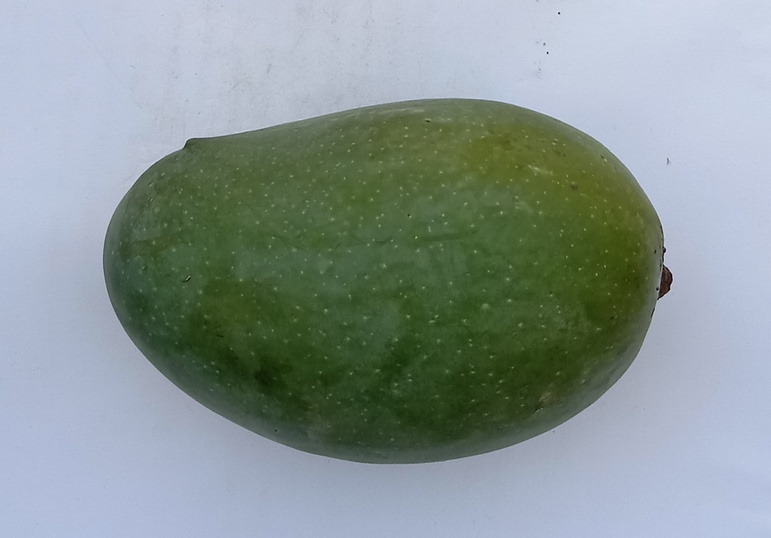
Mango variety: Chaunsa (Black)